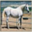
Label: horse